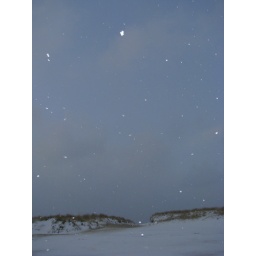
Strangely, the clouds opened up and I was standing in a driving snow storm with blue sky overhead.